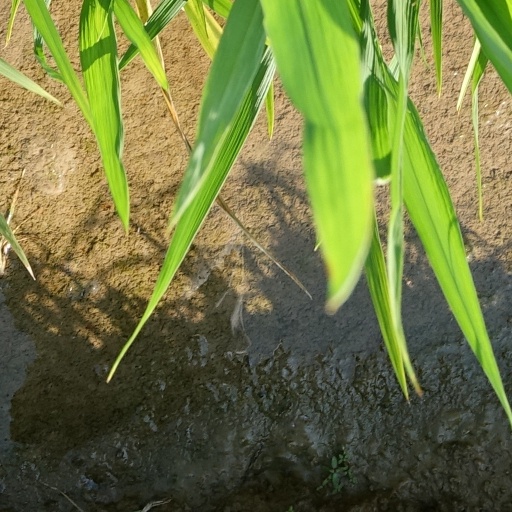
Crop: rice